New Mexico-class battleship

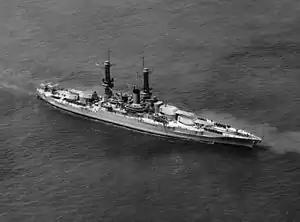
"Idaho" during a naval review in 1927

Work on the design continued through the year; the designers were concerned that earlier battleships were too "wet" forward, leading to the adoption of a clipper bow to reduce the tendency to ship water in heavy seas. Additionally, experience with existing ships had revealed that the secondary battery, mounted in casemates in the forecastle deck, were effectively unusable in rough sea conditions. The designers therefore moved eighteen of the guns a deck higher and further aft, where they would be less prone to being washed out. Weight savings elsewhere allowed the designers to strengthen the main deck and the transverse bulkhead at either end of the belt. Daniels approved these changes on 2 July, and the following month, BuOrd suggested a newly developed 50-caliber version of 14-inch gun be used, which Watt authorized in September. The longer gun produced a higher muzzle velocity, which allowed the shells to penetrate an additional of armor at . By this time, work on the design stopped, as bids for the contracts were to be submitted starting on 6 October.